Alexander Forrester of Garden

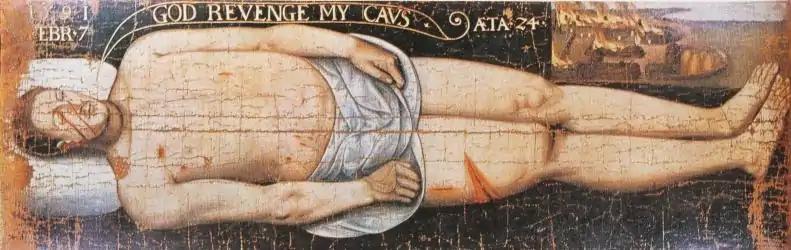
Banner for the murdered Earl of Moray

In June 1594, a kinsman, David Forrester of Logie, a Baillie of Stirling, was ambushed near Linlithgow during a feud amongst local families. His cause was taken up the powerful Earl of Mar who organised a funeral procession through the lands of the Livingstone and Bruce families, with a painted banner of the victim's body carried between two spears. Forrester was involved in various bands intended to keep the peace. A similar painted banner was produced for the funeral of James Stewart, 2nd Earl of Moray in 1592 and survives at Darnaway Castle.